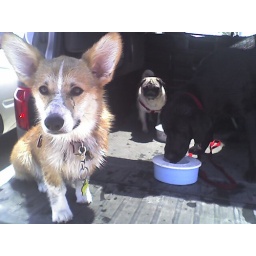
There's more water in the back of the truck for these tired-out doggies.